Battlecreek

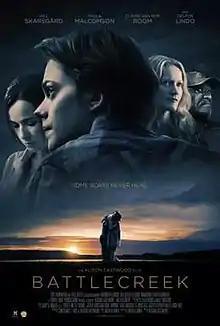
Theatrical release poster

Battlecreek is a 2017 American romantic drama film starring Bill Skarsgård, Paula Malcomson and Claire van der Boom, and directed by Alison Eastwood. It is about a young man with a rare skin disease that forces him to avoid sunlight. He meets a young woman after her car breaks down, which leads him to change his life.